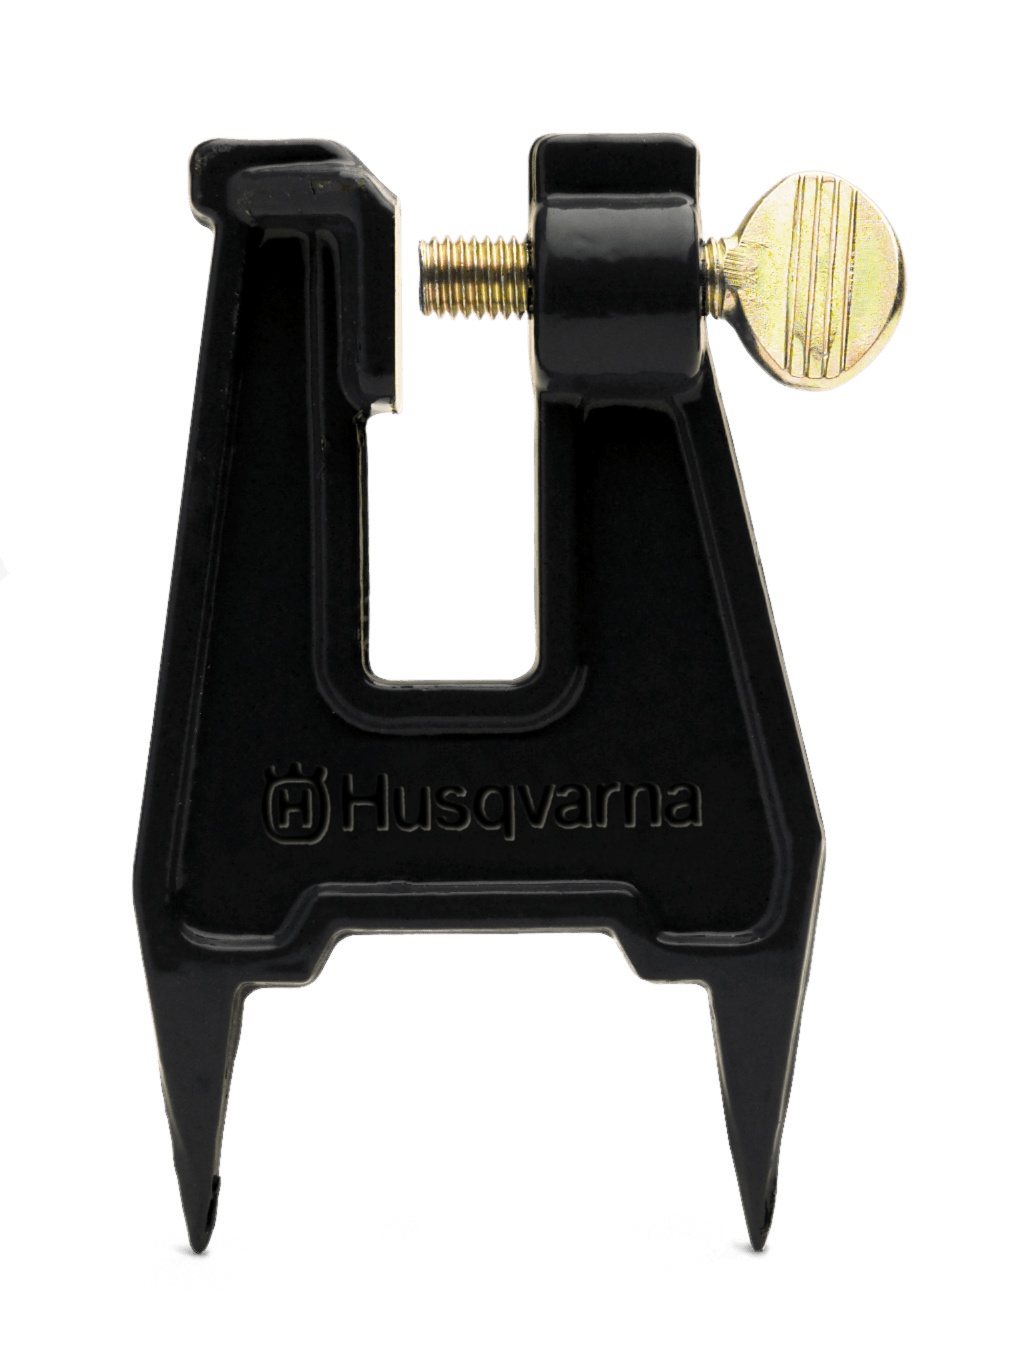
Svärdshållare
Svärdshållare Artikelnummer: 5056652-56 Fildiameter Produktens nettovikt 404 g
Brand: Husqvarna
Category: Home & Garden > Lawn & Garden > Outdoor Power Equipment Accessories > Weed Trimmer Accessories > Weed Trimmer Spool Covers